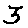
Label: 3